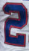
Number: 2